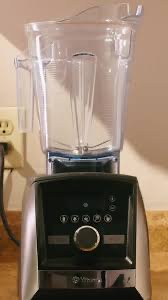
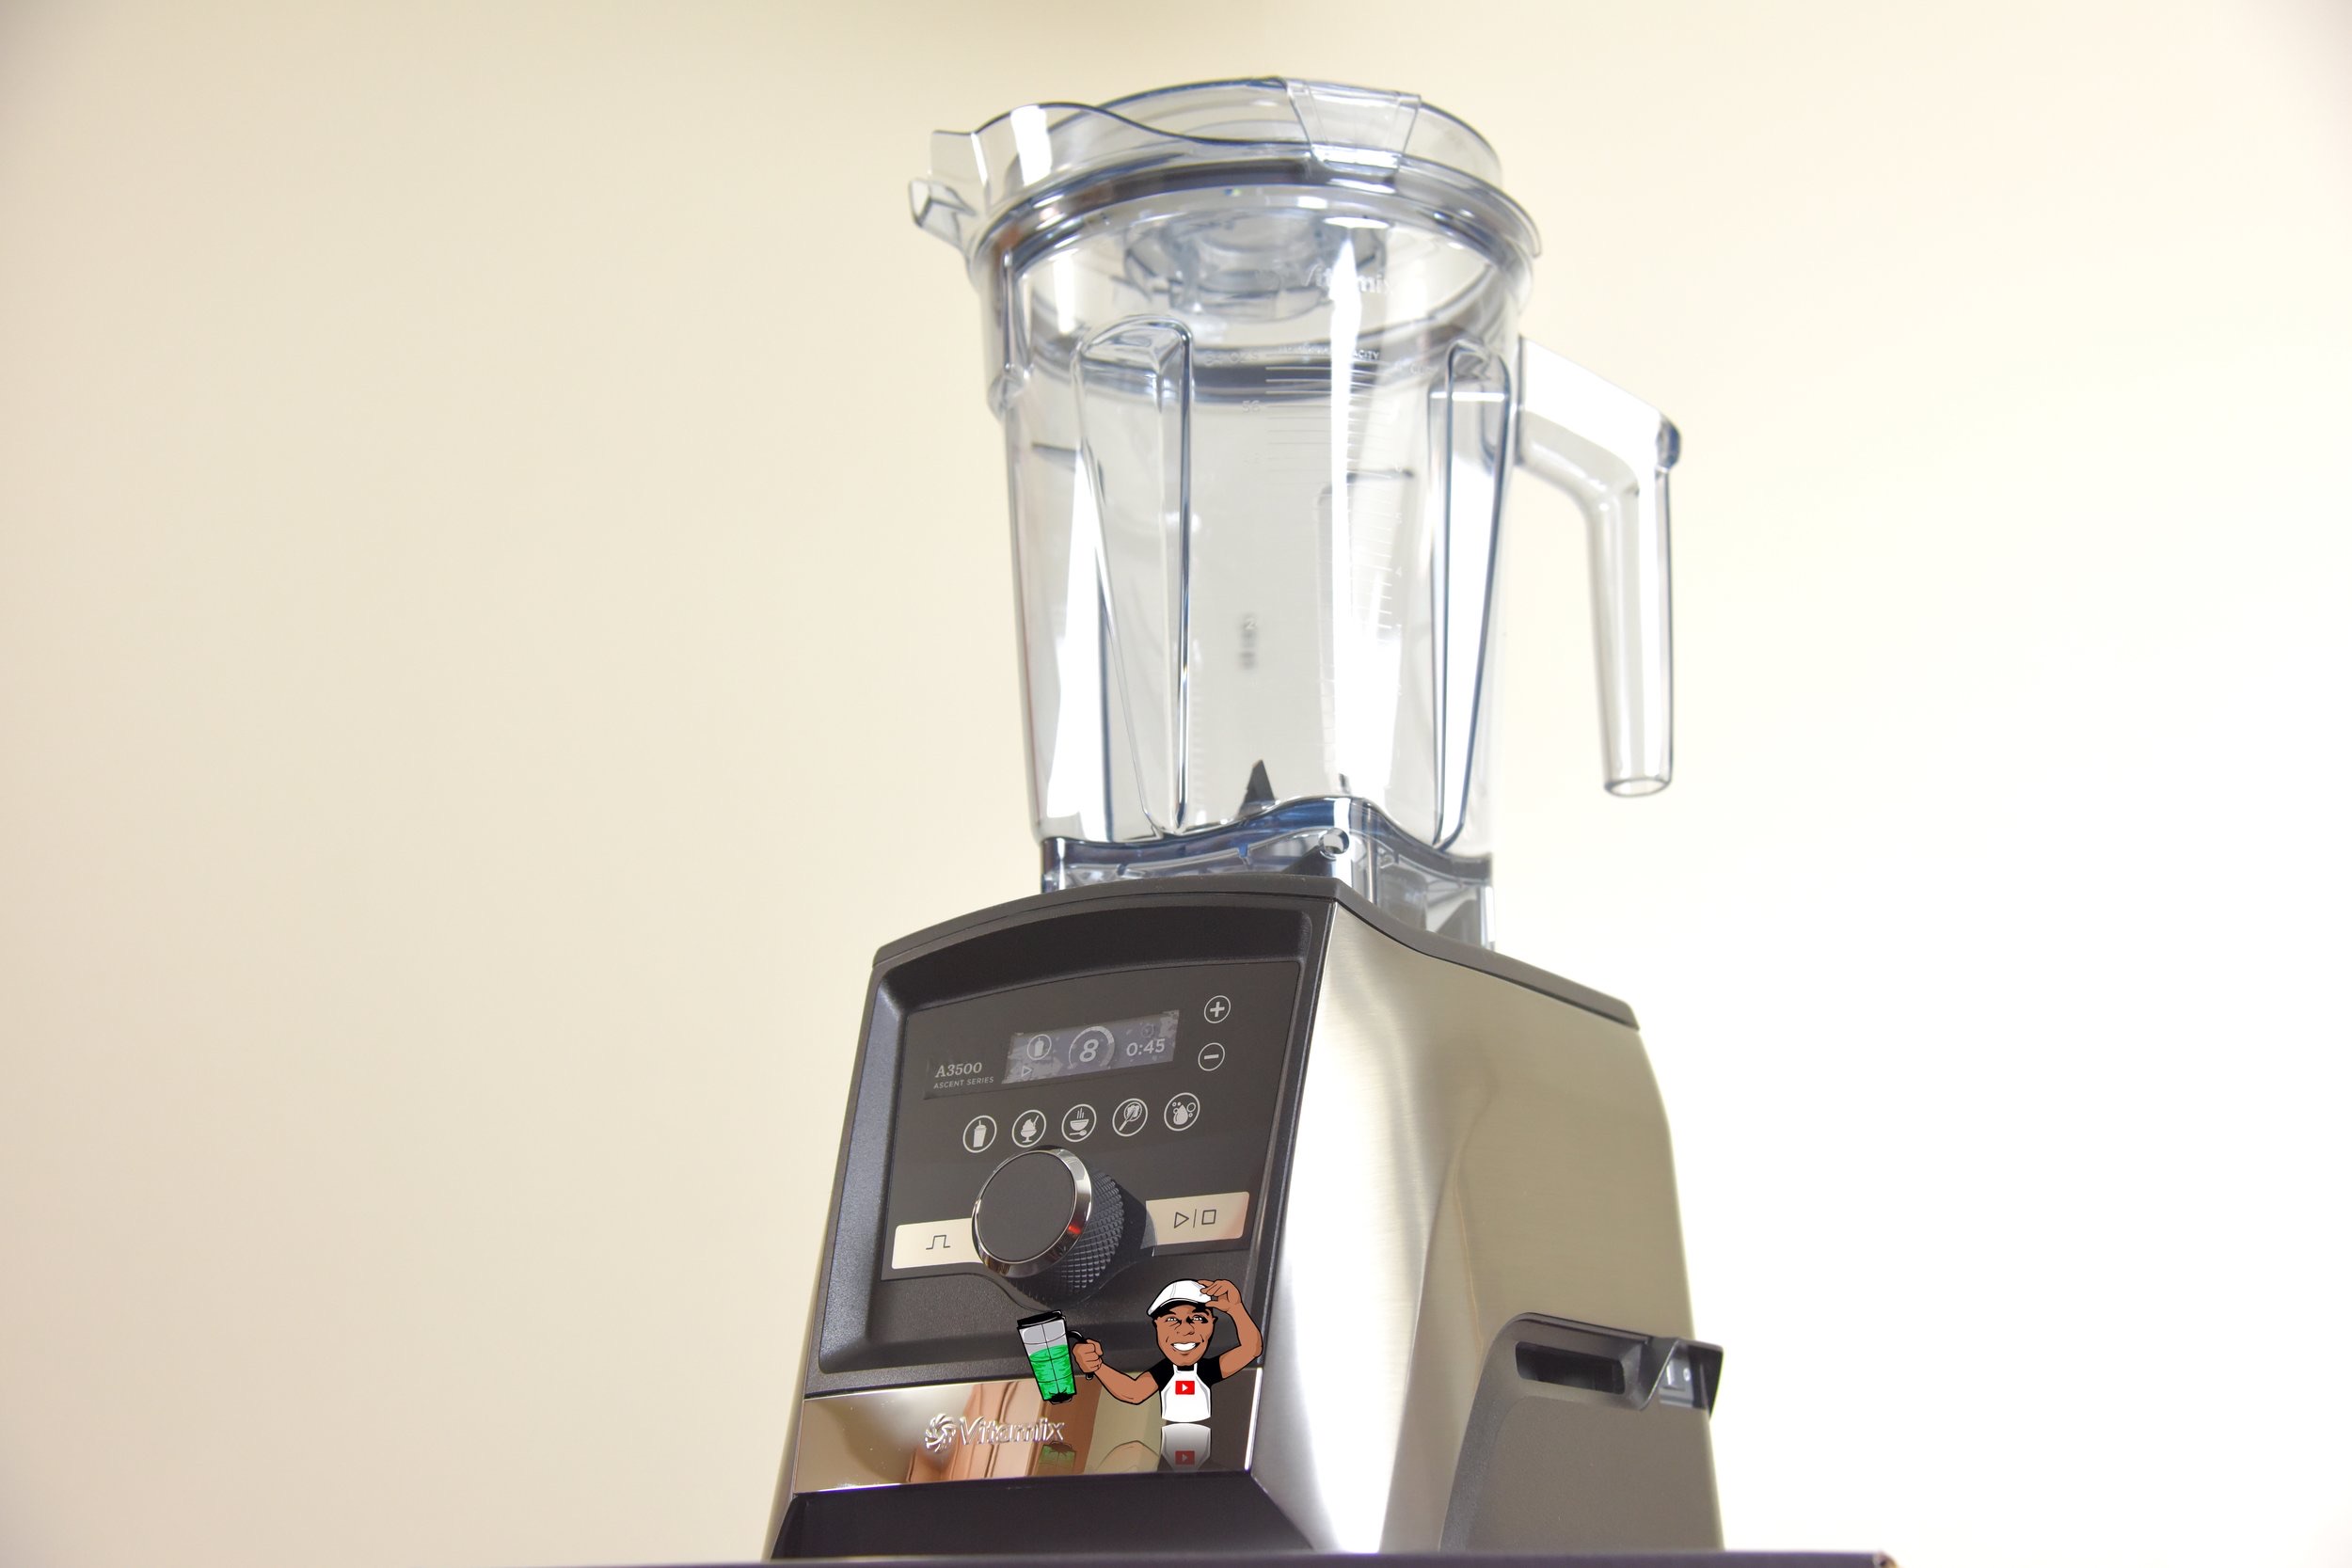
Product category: items_blender
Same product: yes